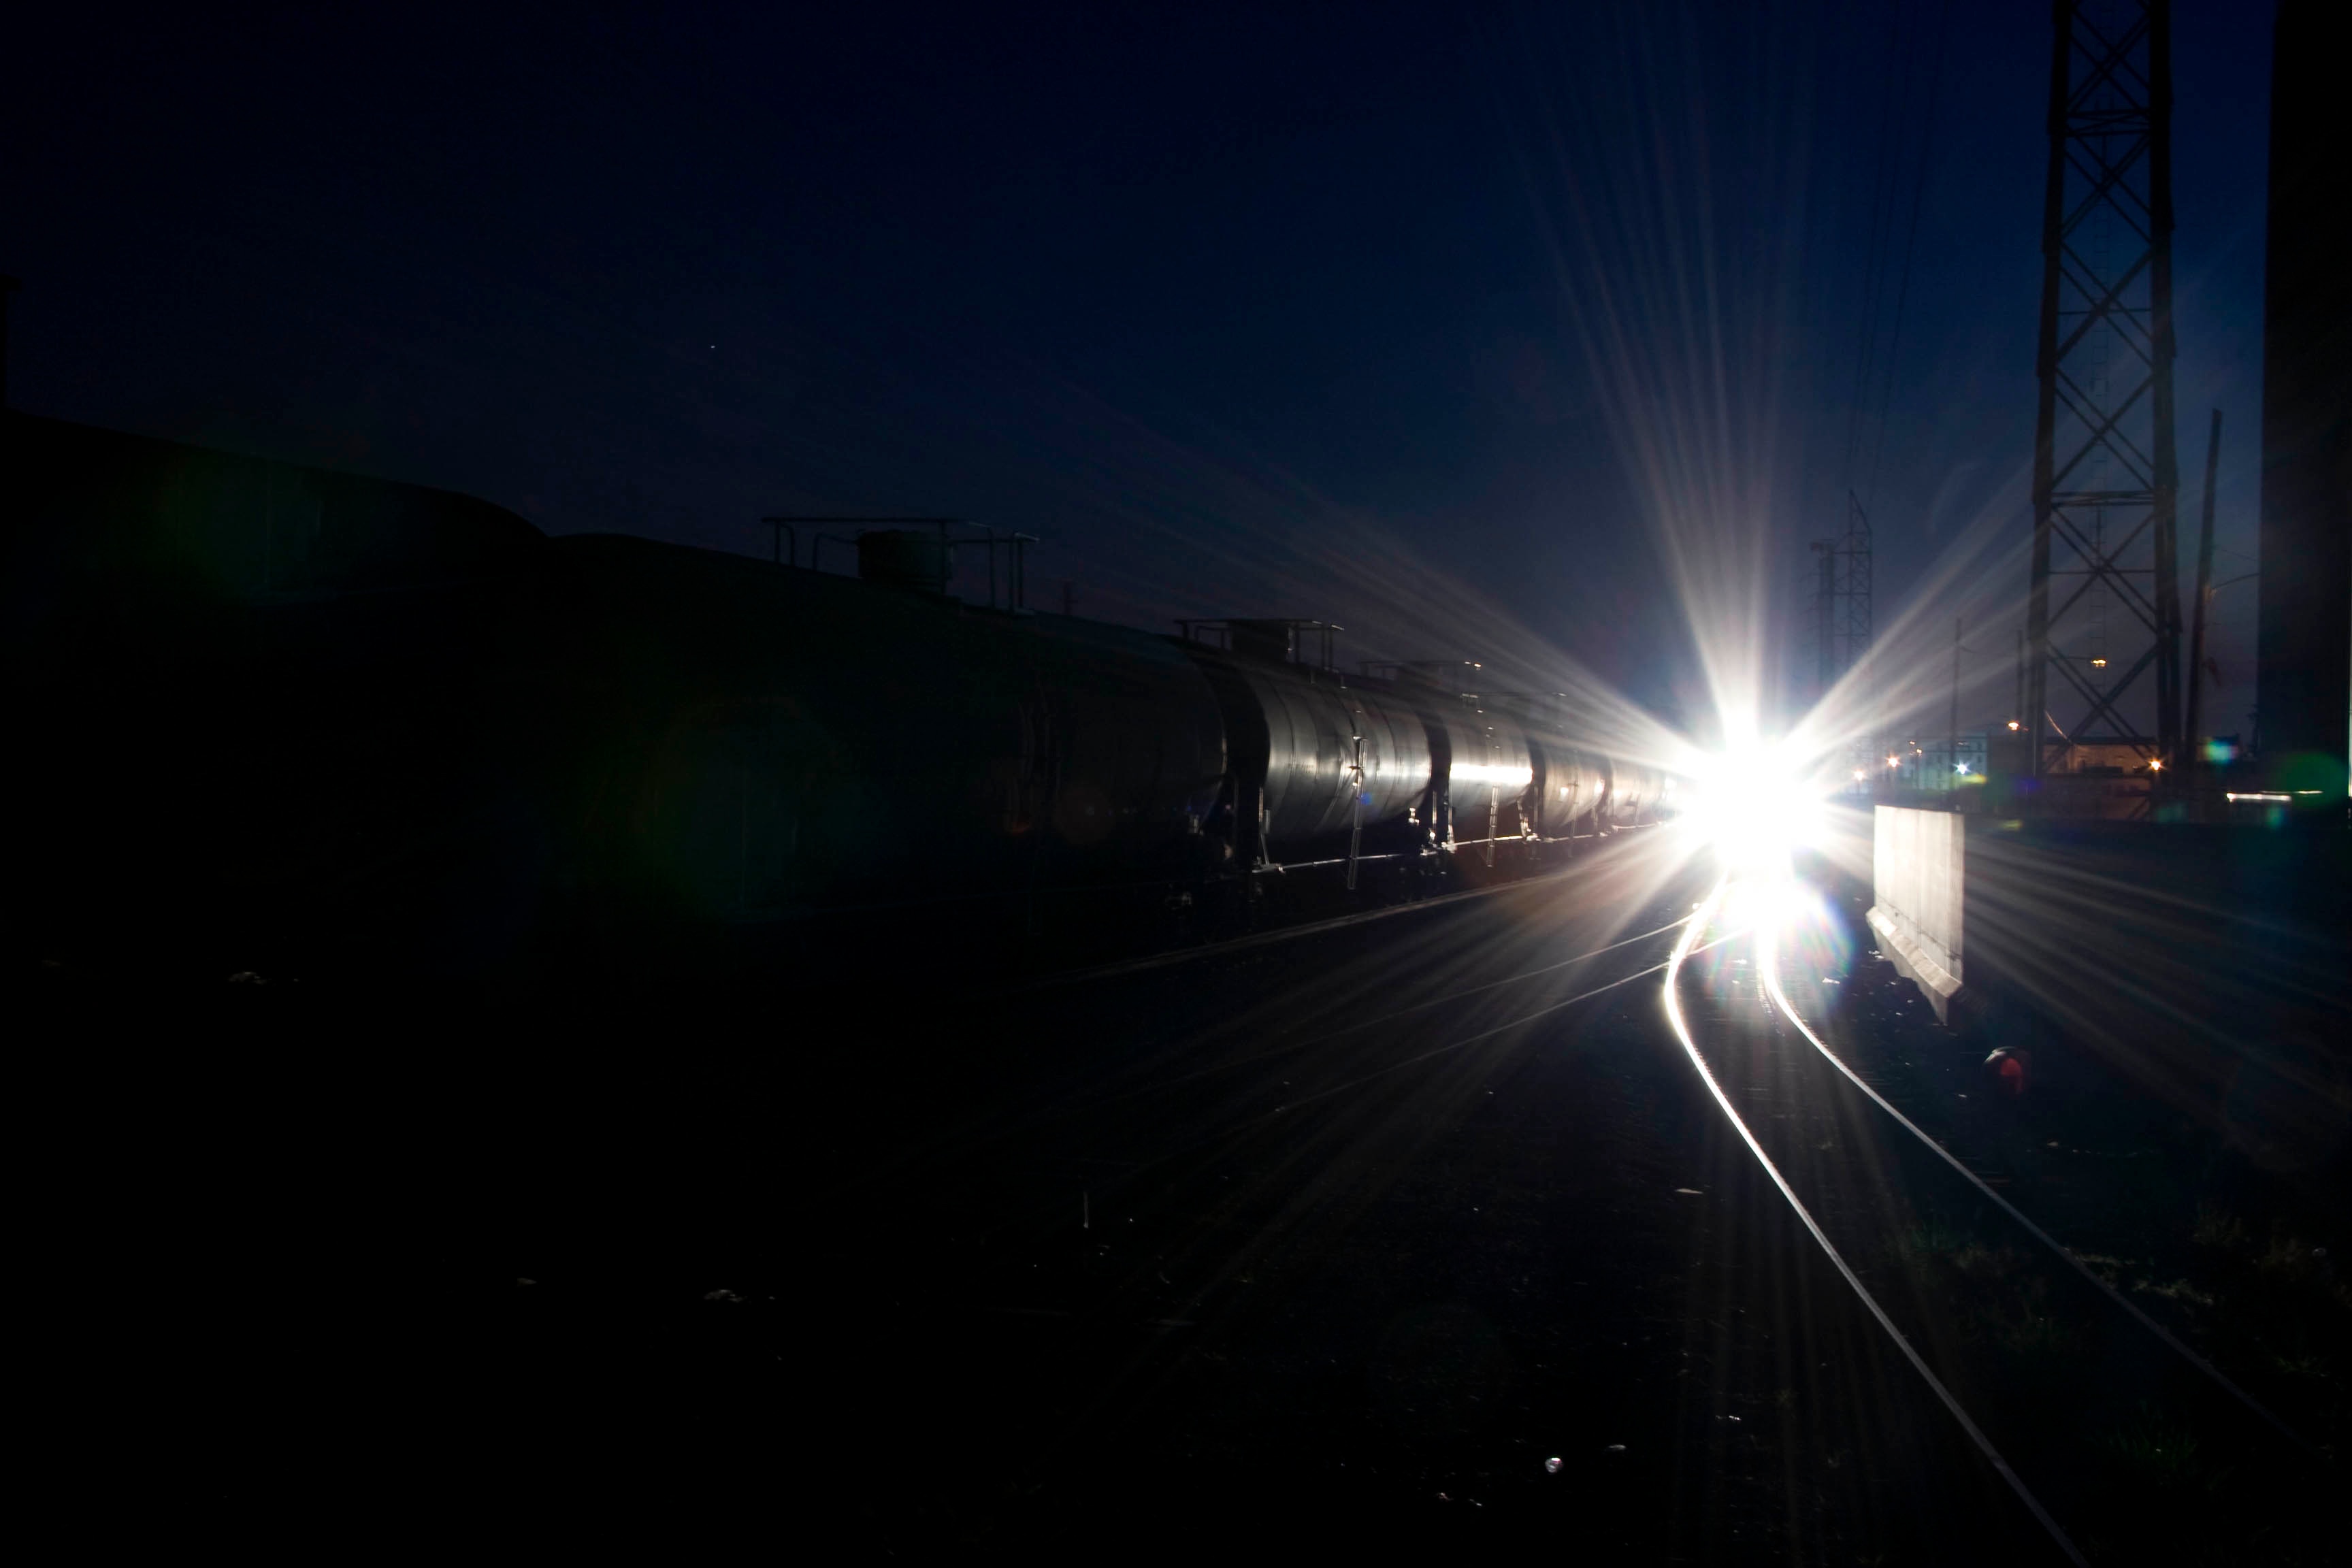
light, night, sunlight, atmosphere, darkness, street light, lighting